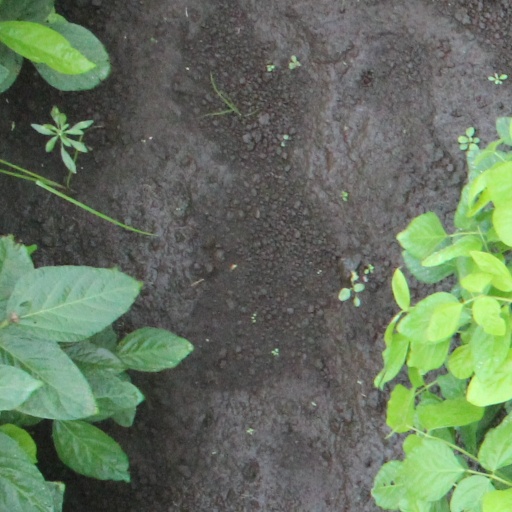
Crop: soybean